M16 rifle

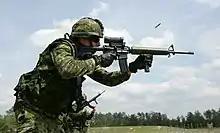
A Canadian soldier fires the current issue C7A2 at the range with a C79A2 sight. This particular example is missing the standard TRIAD mount

The M4 carbine was developed from the M16A2, which has a three-round burst firing mode, while the M4A1 carbine has a fully automatic firing mode. The M4 and M4A1 are part of a long line of short-barreled AR-15s used in the U.S. military. Both features a barrel length, a Picatinny rail on the upper receiver, allowing the carrying handle/rear sight assembly to be replaced with other sighting devices.